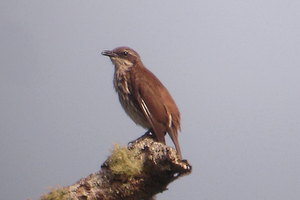
Le Rhabdornis à tête brune est une espèce d'oiseaux de la famille des Sturnidae.
Rhabdornis est un genre de passereaux. Il est parfois placé dans sa propre famille, les Rhabdornithidae. Cette famille n'est pas acceptée par toutes les autorités, et le genre Rhabdornis a aussi été placé dans les familles des Certhiidae et des Timaliidae. Elle était reconnue par la classification de référence du Congrès ornithologique international. Dans sa version 2.3, et suivant les travaux de Lovette et al., Zuccon et al., il est placé dans la famille des Sturnidae.
Les Sturnidae sont une famille de passereaux constituée de 33 genres et de 123 espèces existantes.